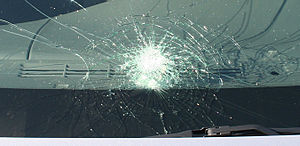
Forrude
Smadret forrude.
En forrude eller frontrude er en rude på et køretøj, hvis formål er at hindre fartvind men alligevel tillade fremadrettet udsyn. Forruden kan være limet hele vejen rundt, eller være fastgjort til karrosseriet med en gummiliste. På biler med limede ruder indgår disse oftest i karrosseriets selvbærende konstruktion. Forruder er af to slags ikke hærdede glas. På biler fra før årgang 1967 kan forruden være af hærdet glas med den ulempe, at den ved en skade går i flere tusind små stykker. Hærdet glas er dog stadigvæk godkendt til bag- og sideruder, også på nye biler. På biler fra 1967 og frem skal forruden være af lamelglas bestående af to glas med en kraftig plasticfilm imellem. Lamelglas er mere sikkert, da det stadigvæk vil hænge sammen også efter knusning eller kollision. Forruden kan enten være klar eller tonet med eller uden en mørkere tonet øverste del. Tonede ruder er mest almindelige i dag. F.eks. findes der til Volvo V70 årgang 2009 otte forskellige forruder. Da forruden er en vigtig sikkerhedsdetalje, skal den opfylde nogle af myndighederne fastsatte krav og være forsynet med et godkendelsesmærke, som normalt findes i et af de nederste hjørner.